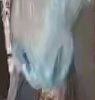
Face region: mouth_nostrils (mouth_chin_nostrils_and_profile)
Pain indicator: moderately_present